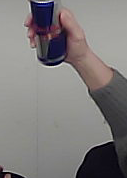
Product: redbull_energydrink